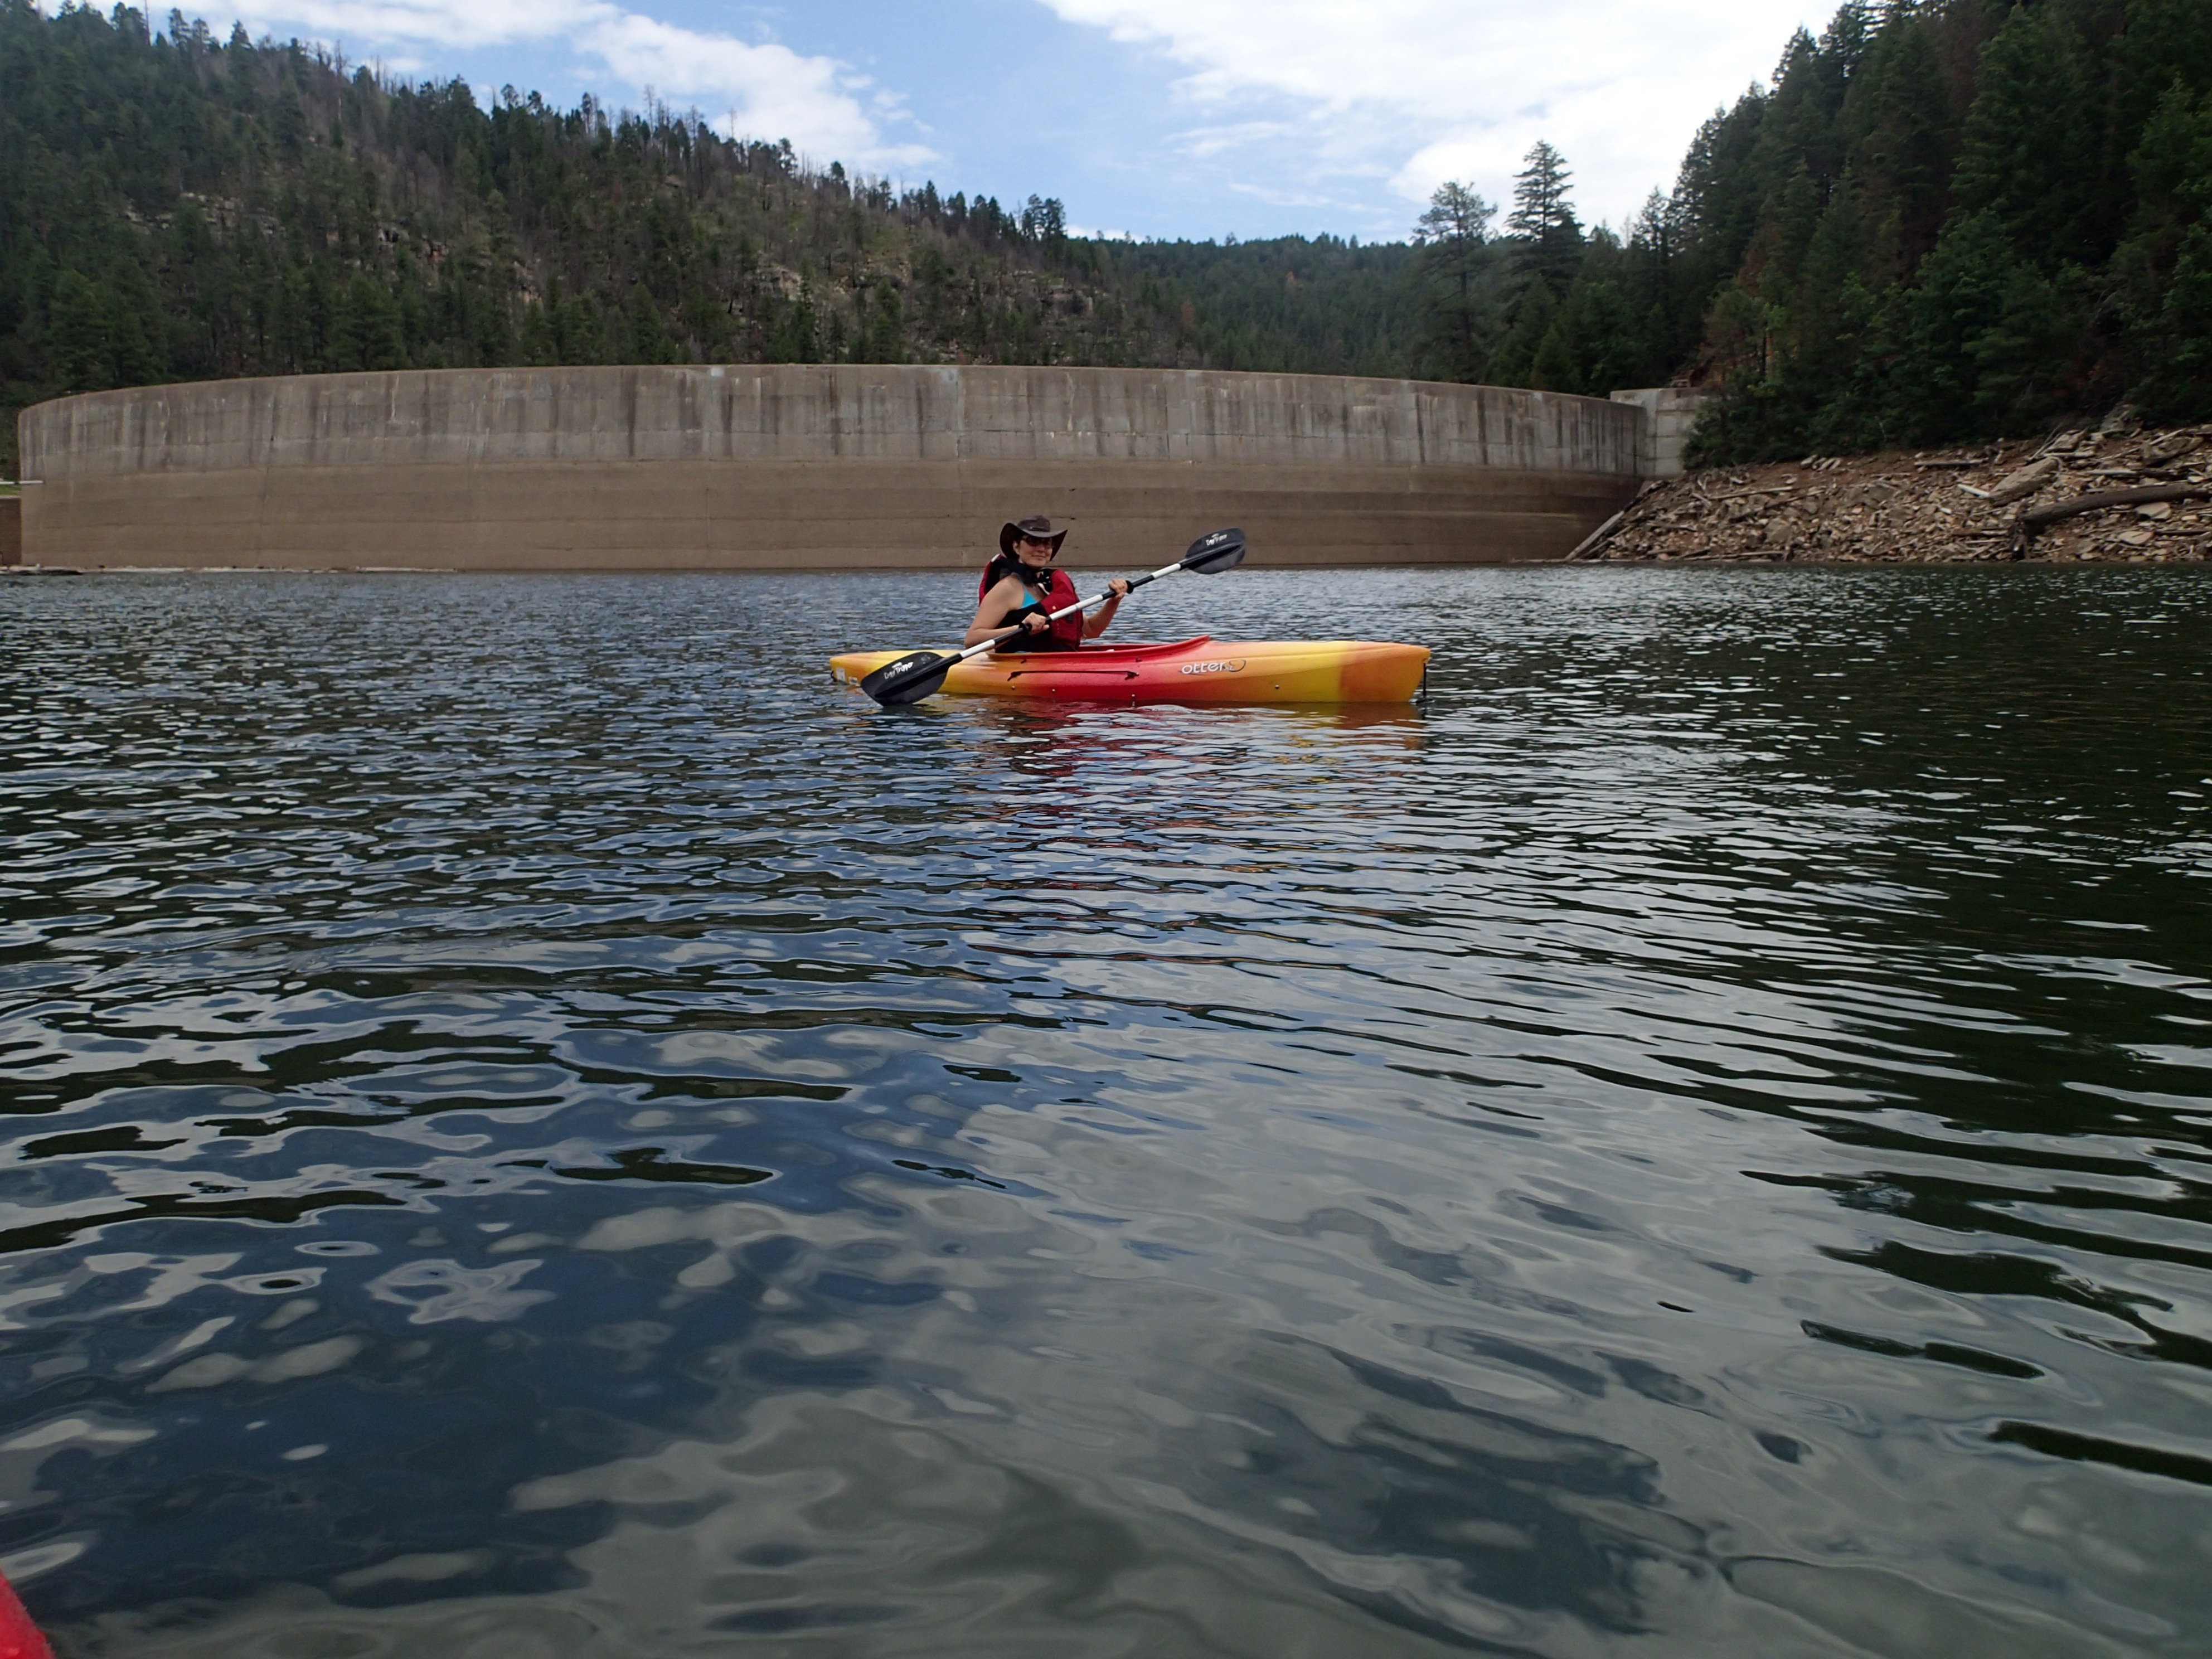
boat, river, canoe, paddle, vehicle, kayak, sports equipment, boating, kayaking, watercraft, canoeing, sea kayak, watercraft rowing